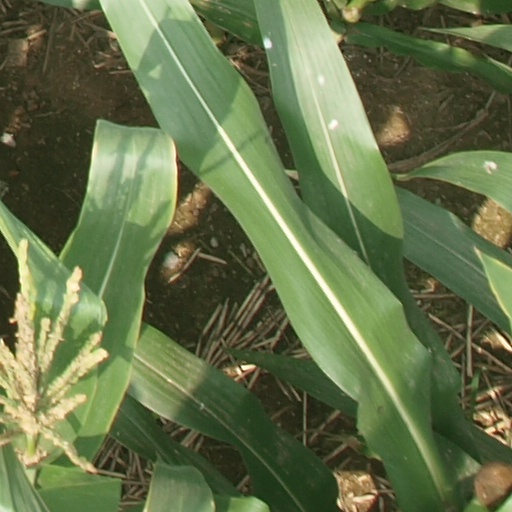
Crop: maize; corn